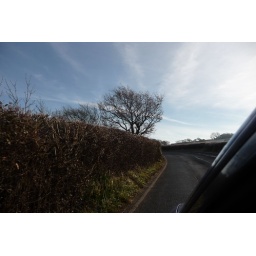
When I'm being driven in the doggy car - A tree